Émile Aubin

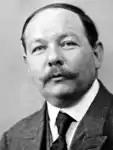

Émile Aubin (1866–1949) was a French anarcho-syndicalist, , antimilitarist, and chansonnier, active during the early 20th century. Born in Paris, Aubin became a prominent figure in the French anarchist movement, known for his vocal opposition to militarism and his involvement in labor activism.